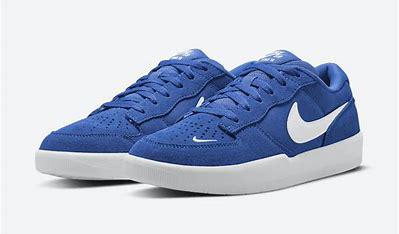
Brand: Nike
Model: SB Force 58